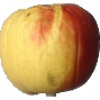
Label: Apple Red Yellow 1